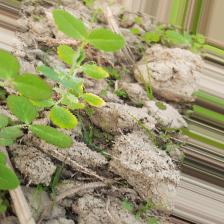
Label: Ascochyta blight